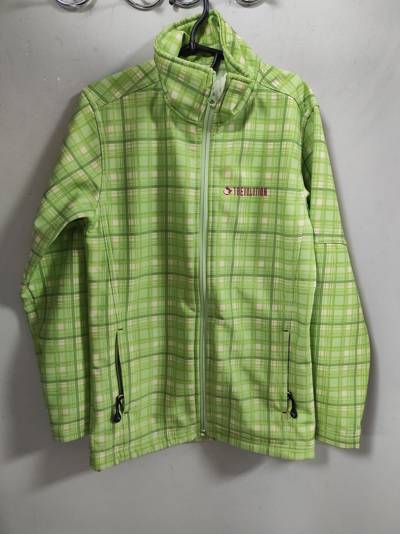
Waste category: clothes